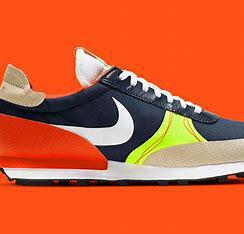
Brand: Nike
Model: Dbreak Type